Dietingen

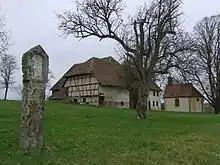
Dietingen-Irslingen-Maria Hochheim

In the hamlet of Irslingen is situated Burgstall Tierstein respectively castle Wildeck.